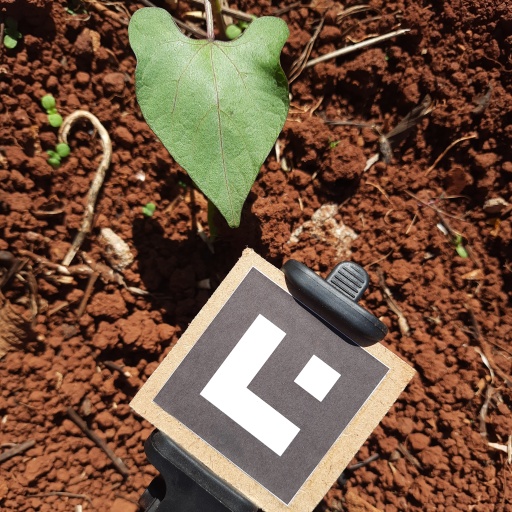
Observations: wavy surface, no eating holes, under sunlight